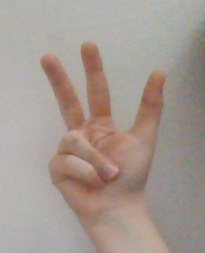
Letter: al